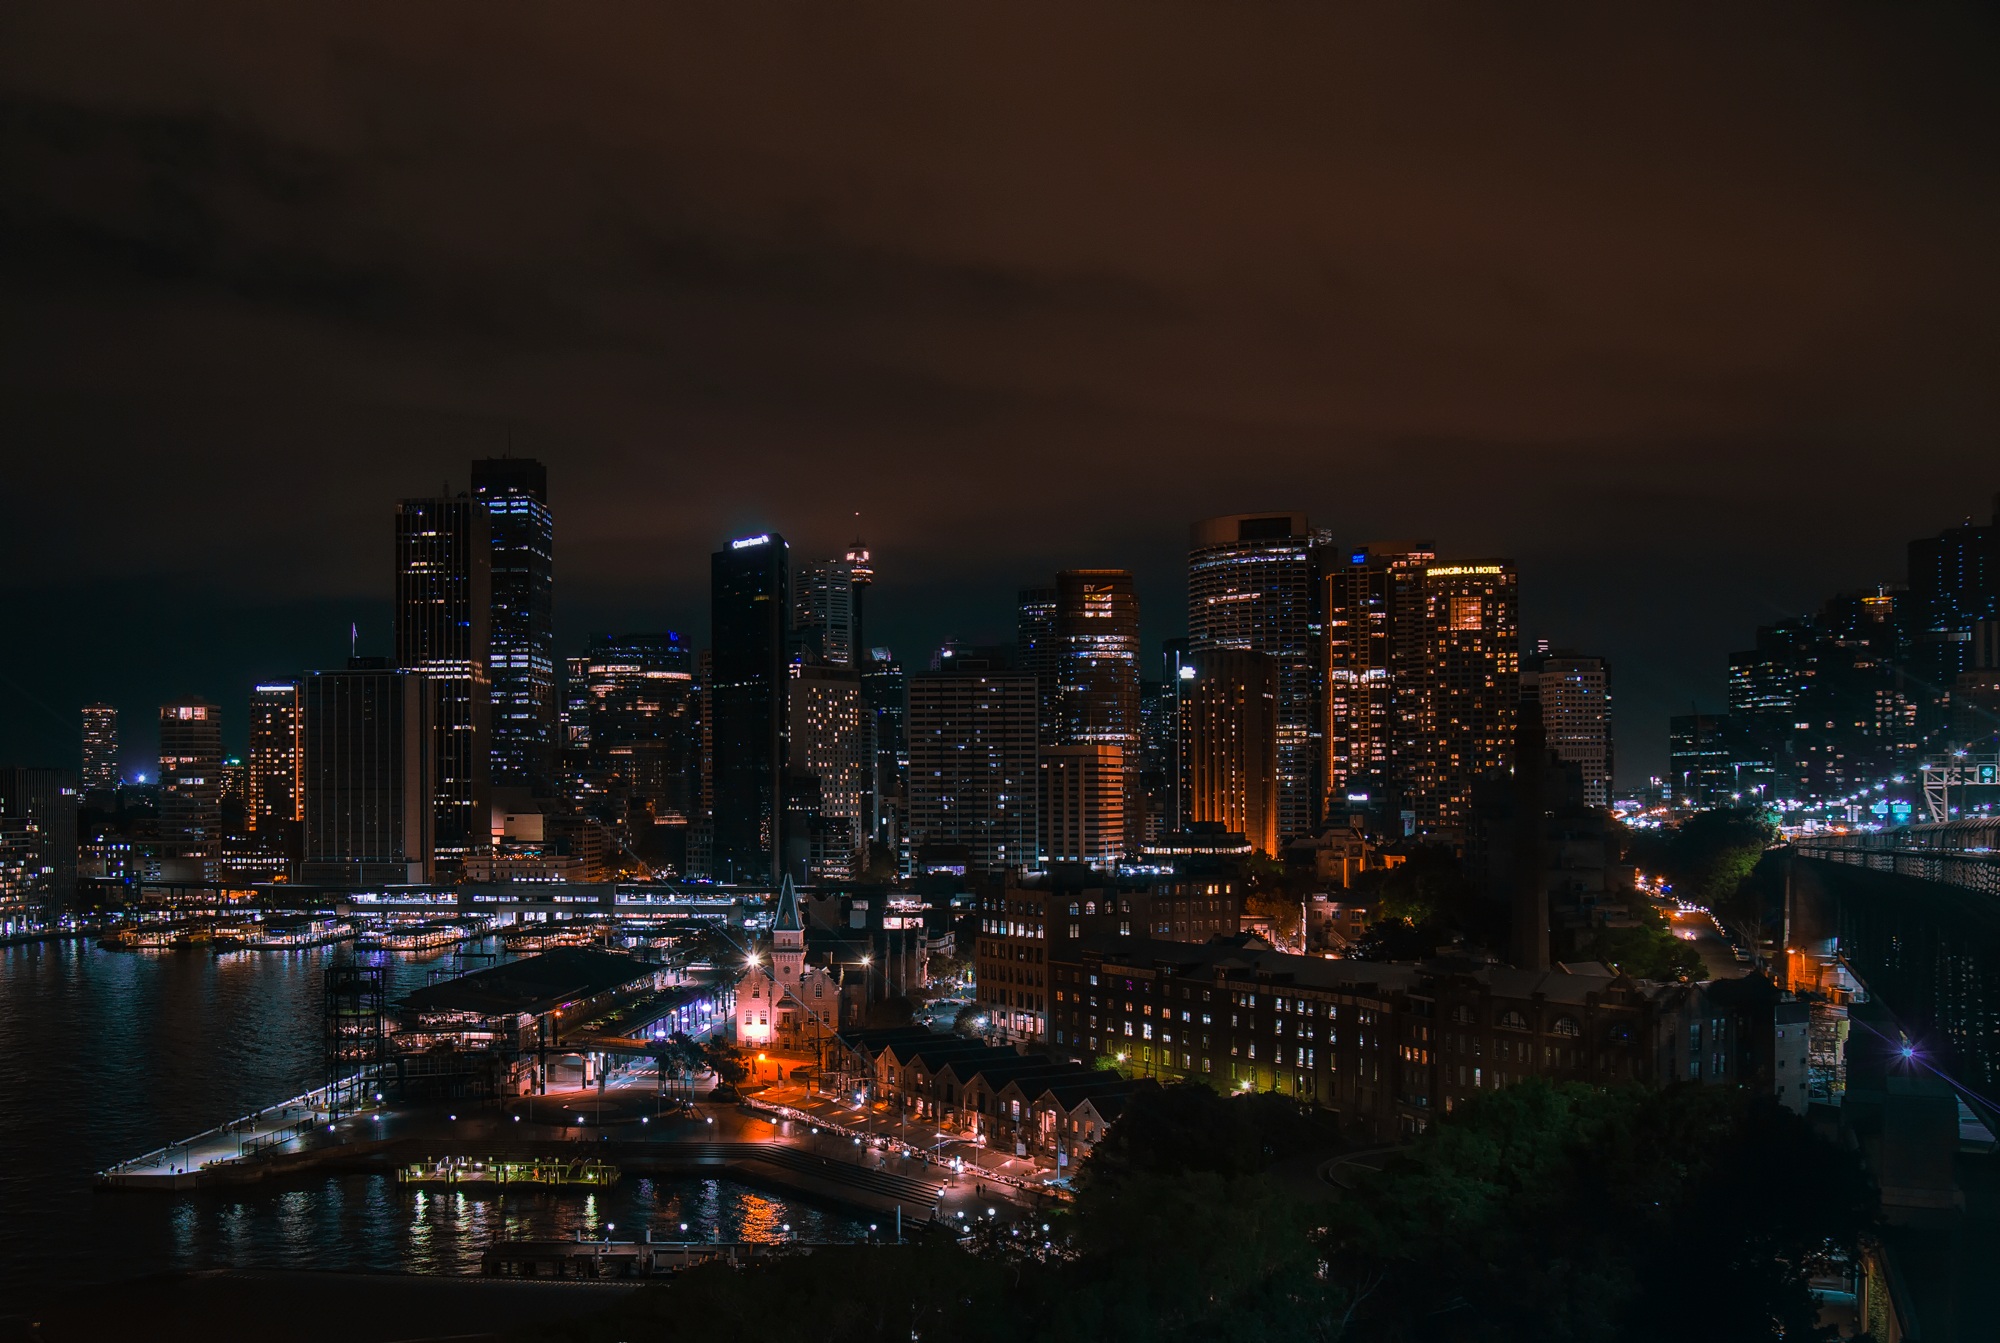
water, horizon, architecture, sunset, skyline, night, city, skyscraper, urban, cityscape, downtown, dusk, evening, sydney, bay, harbor, darkness, tourism, modern, australia, lights, buildings, boats, ships, reflections, metropolis, urban area, human settlement, atmosphere of earth, metropolitan area